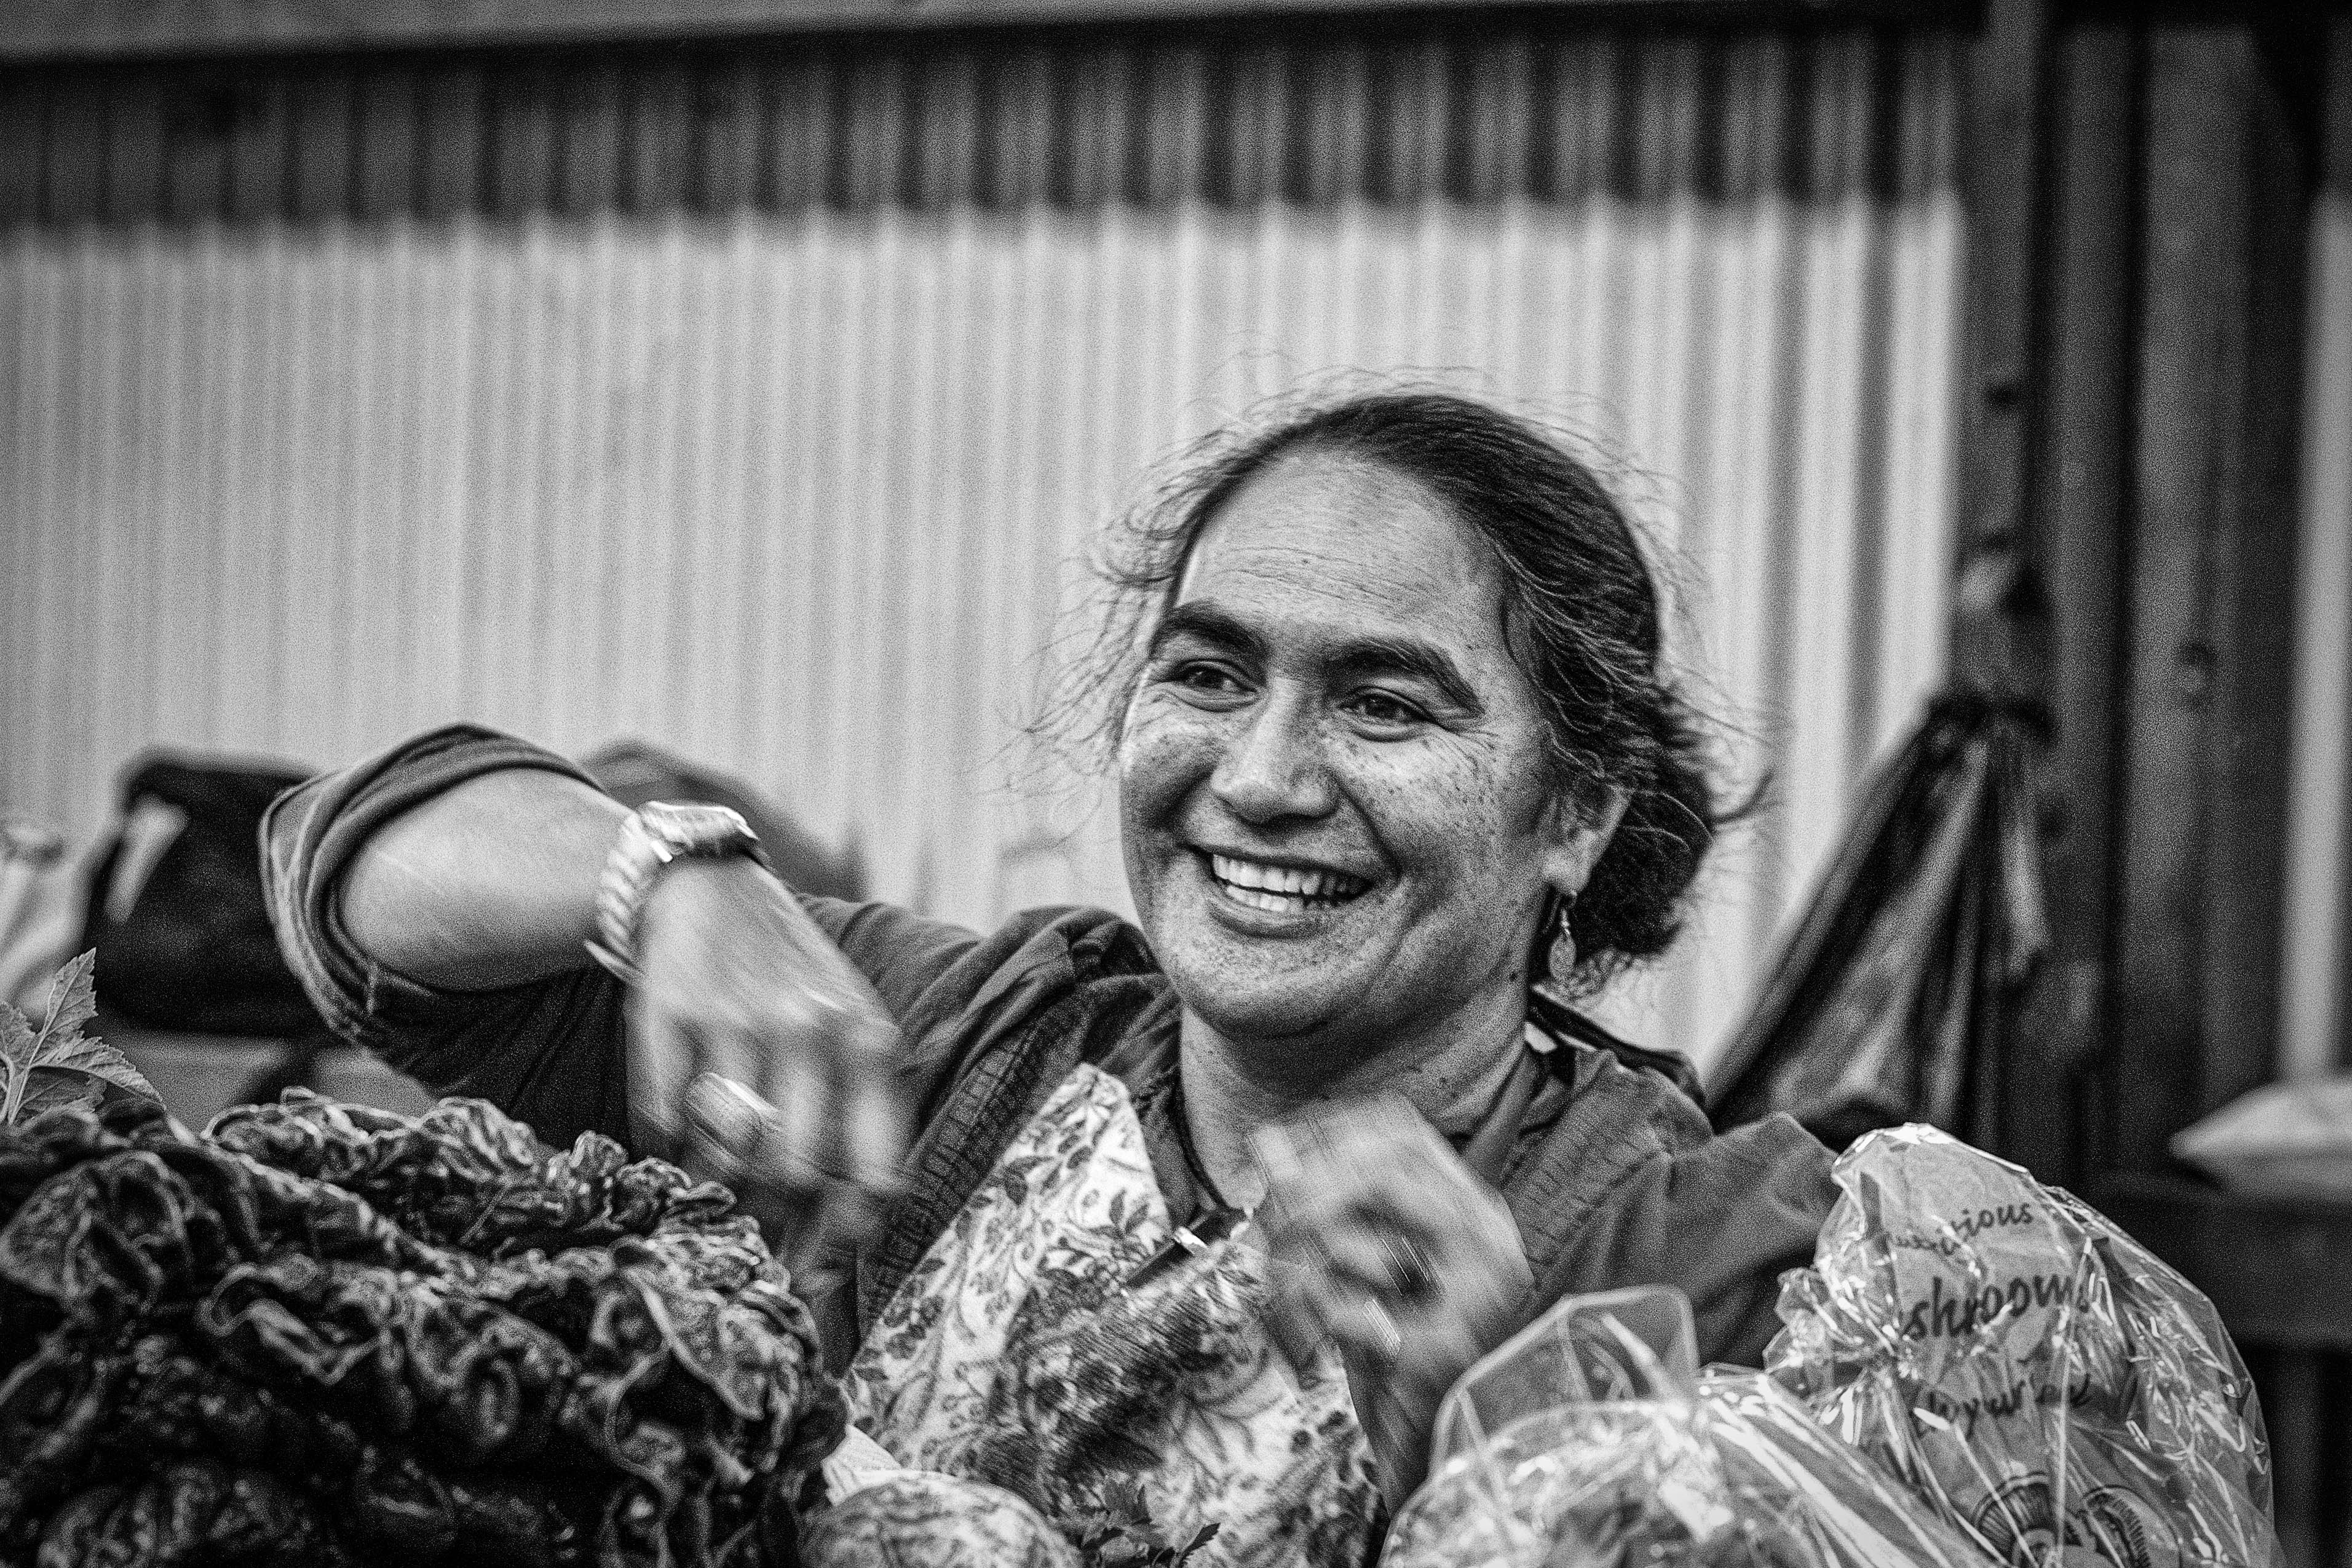
person, black and white, people, photography, portrait, black, monochrome, photograph, monochrome photography